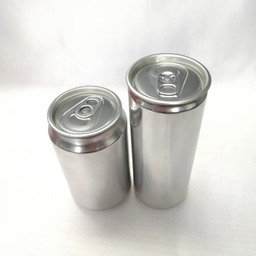
Label: metal